Cascadilla School Boathouse

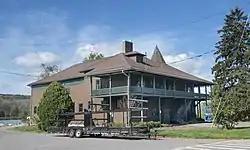

Cascadilla School Boathouse is a historic boathouse located in Stewart Park, a municipal park operated by the City of Ithaca in Tompkins County, New York. The shingle style boathouse was built by the Cascadilla School from 1894 to 1896 as a structure to store boats and lies on the south end of Cayuga Lake. Crew rowing was extremely popular in the late 1800s, with the first World Rowing Federation annual international event taking place in 1893. The boathouse has been in continuous use for rowing storage, training, lessons, and meetings by the Cascadilla Boat Club.